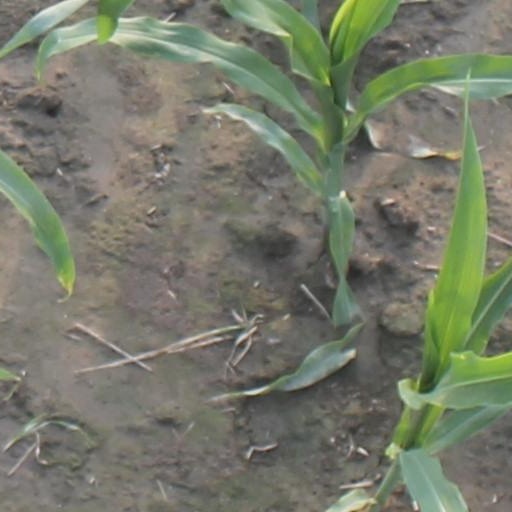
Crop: maize; corn